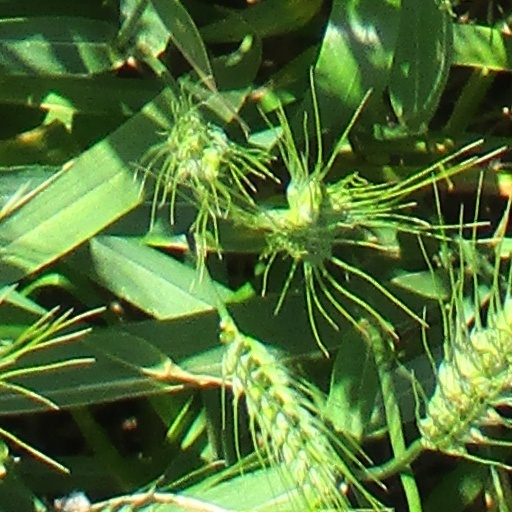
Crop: wheat